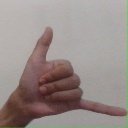
अक्षर: द